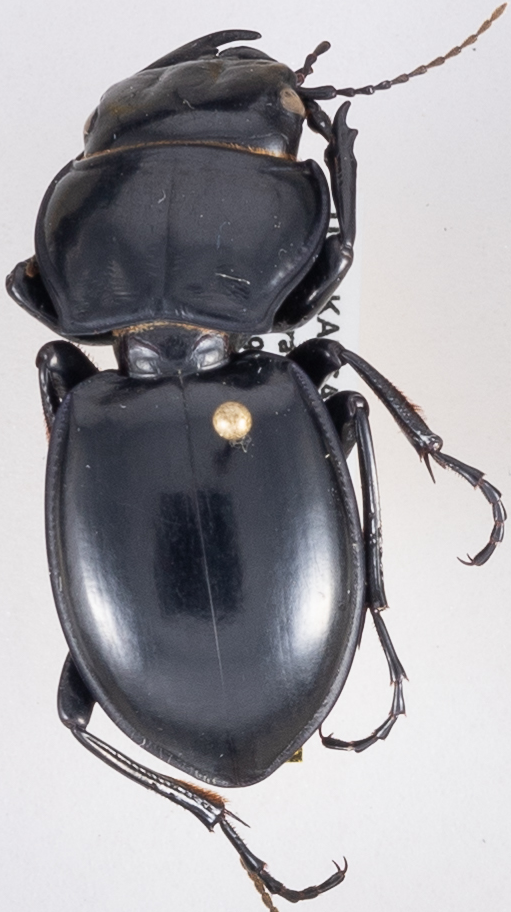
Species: Pasimachus californicus
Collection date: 2020-08-10
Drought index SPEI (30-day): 0.992
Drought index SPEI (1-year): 0.746
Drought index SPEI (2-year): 2.09